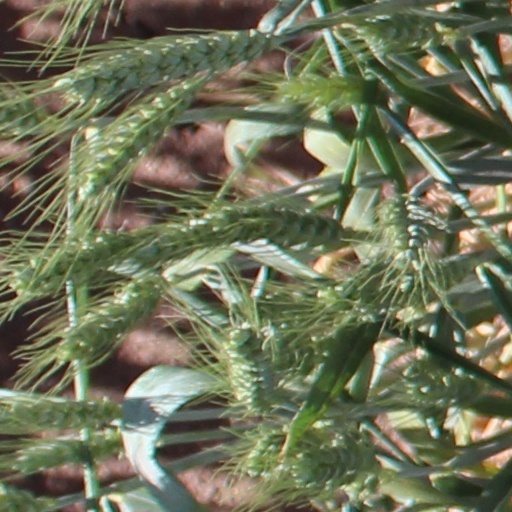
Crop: wheat